ARA Almirante Irízar

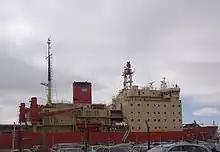
ARA "Almirante Irízar" docked at her homeport in Buenos Aires, Argentina.

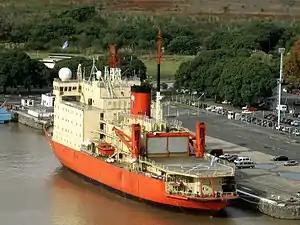
ARA "Almirante Irízar" as seen from above, showing hangars and landing deck.

During the Falklands War the vessel served as troop transport on the 2 April operation and then as a hospital ship, Helicopters departing from "Almirante Irizar"'s helipad landed Argentine troops on Darwin and Fox Bay on 2 April 1982.